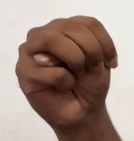
ASL sign: M